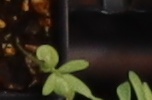
Label: Flax